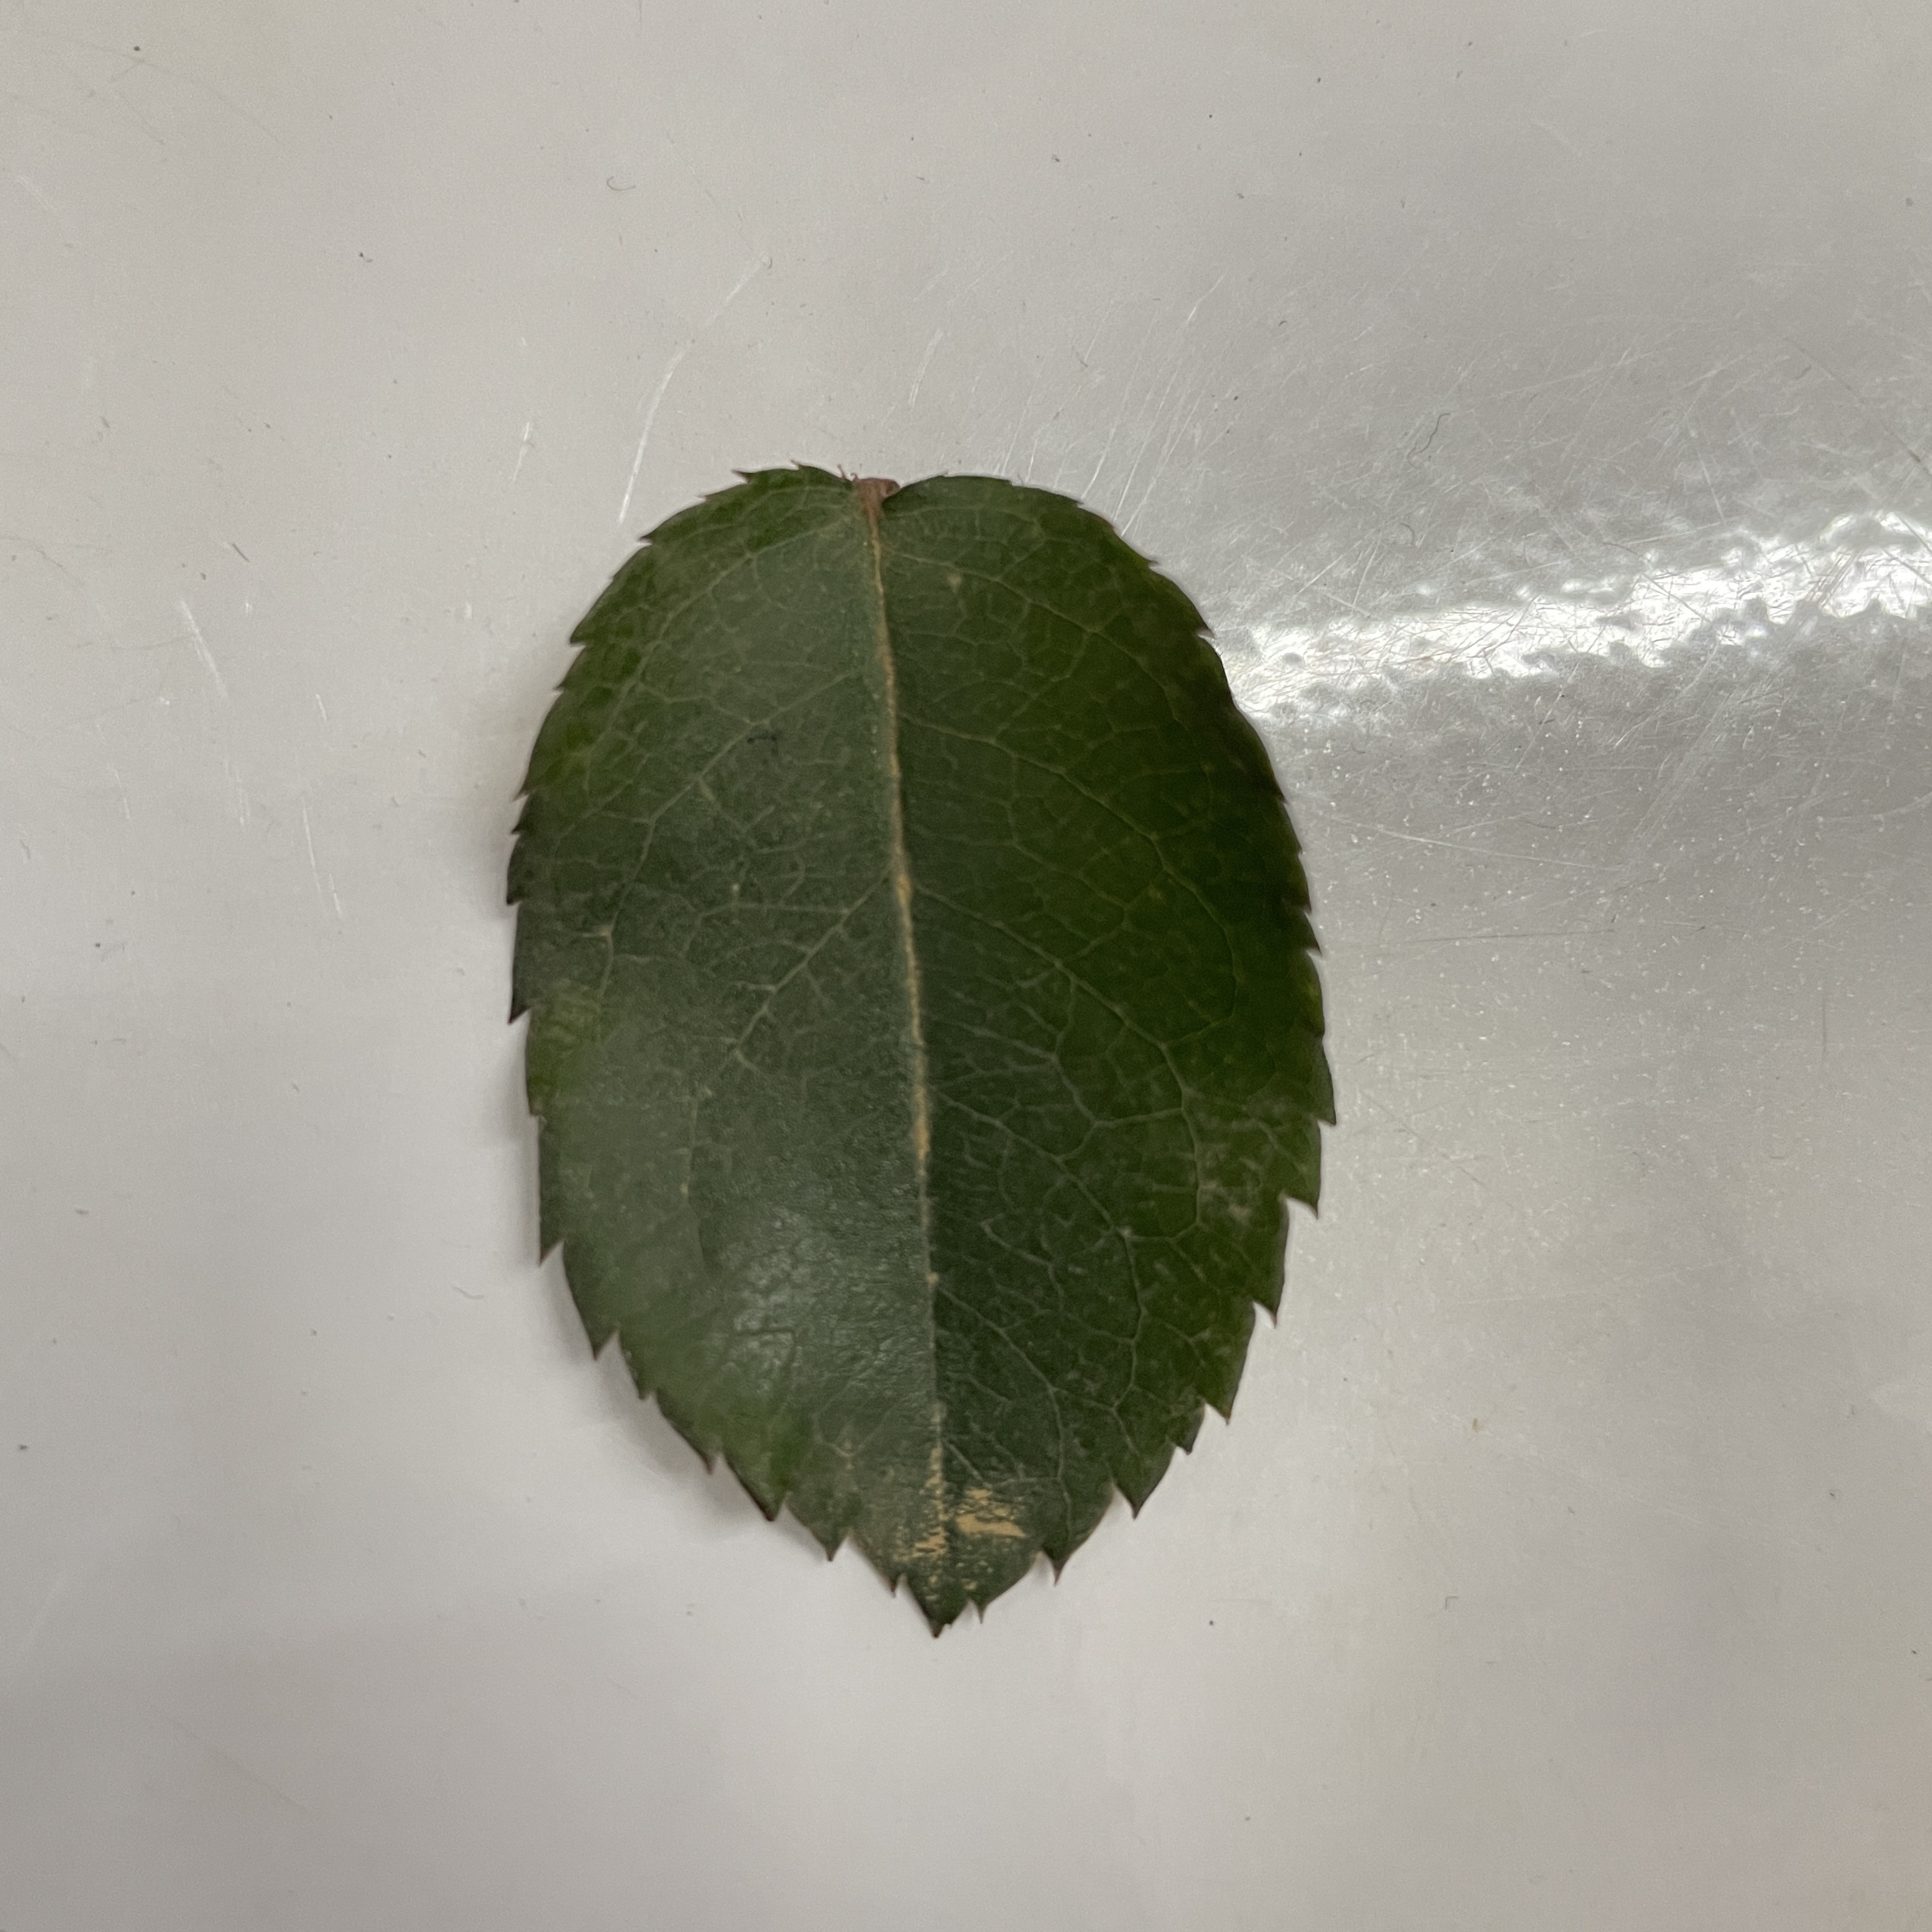
Label: Healthy Leaf